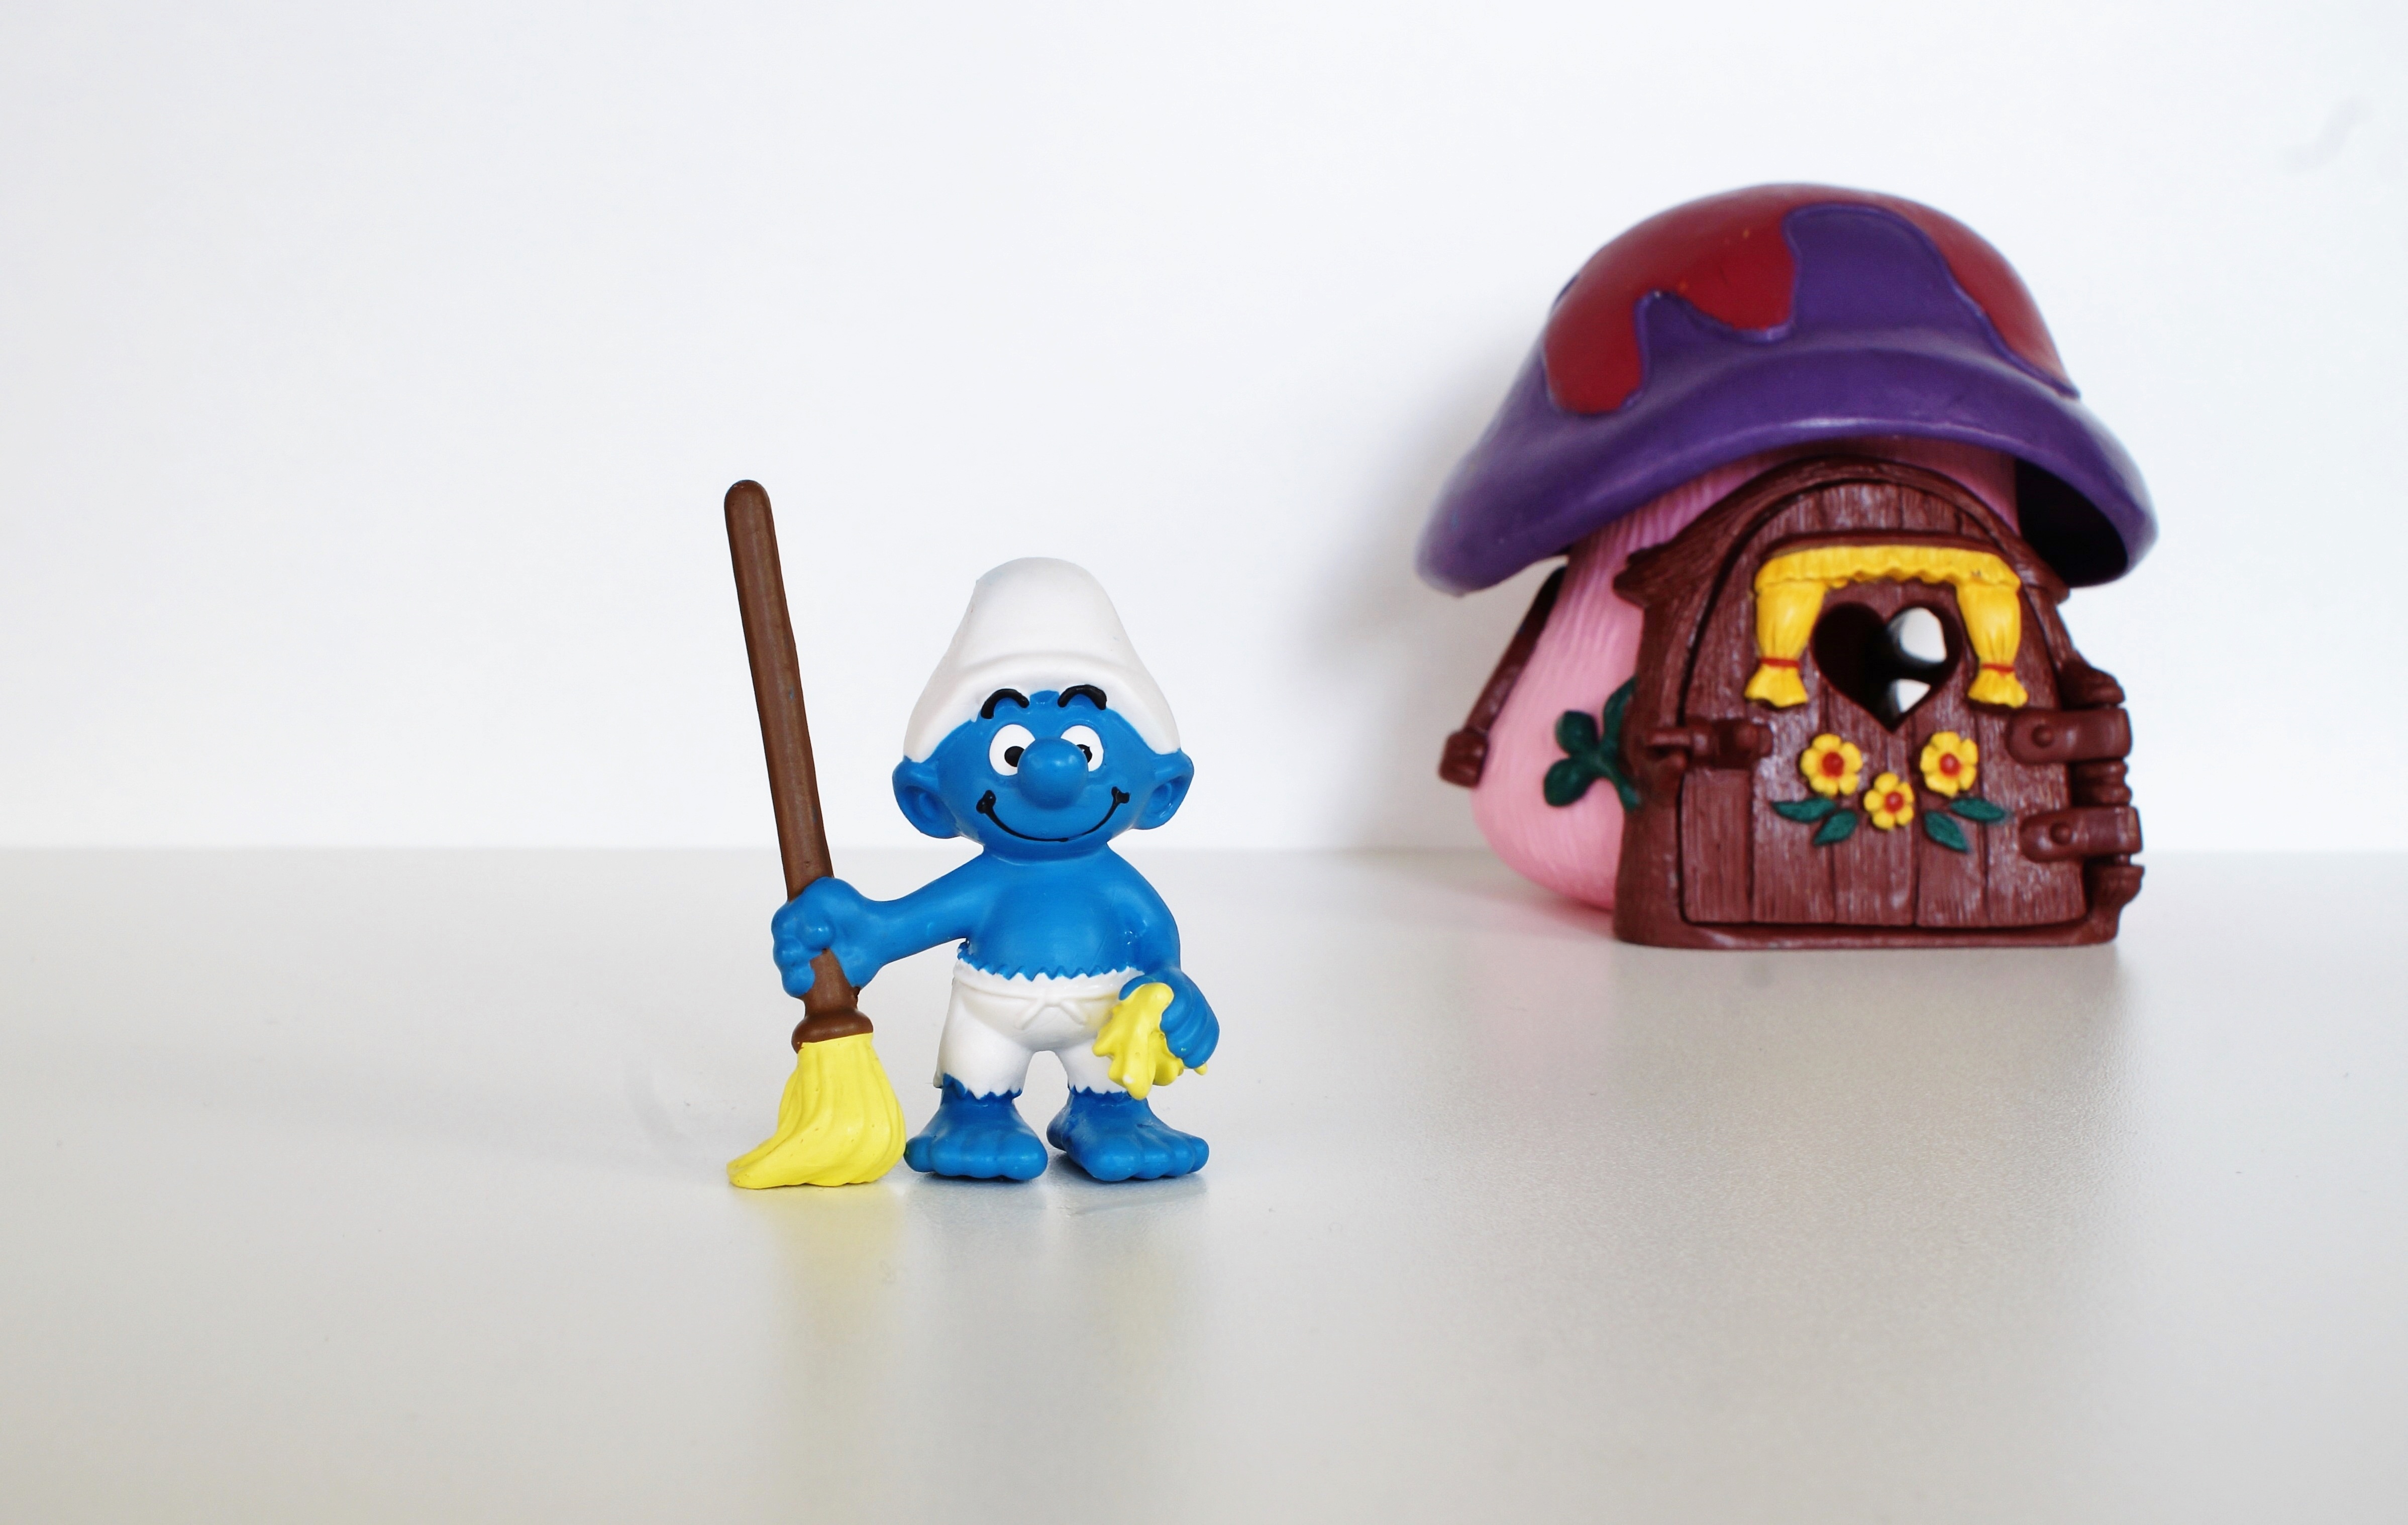
decoration, blue, toy, figure, figurine, toys, action figure, smurfs, collect, smurf, free image